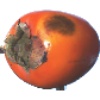
Label: Kaki 1